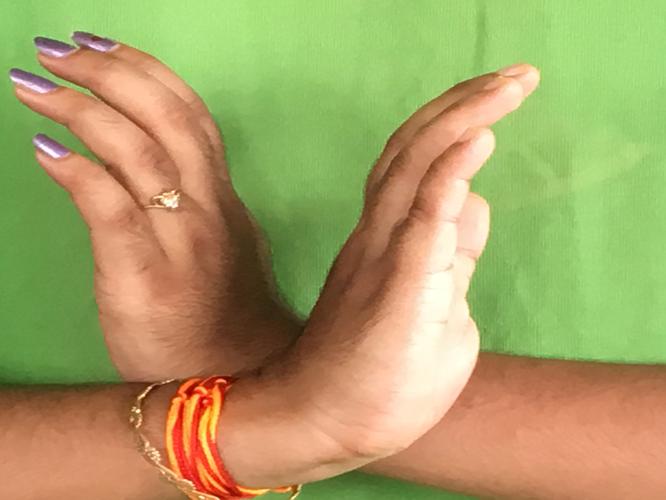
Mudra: Nagabandha
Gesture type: double_hand